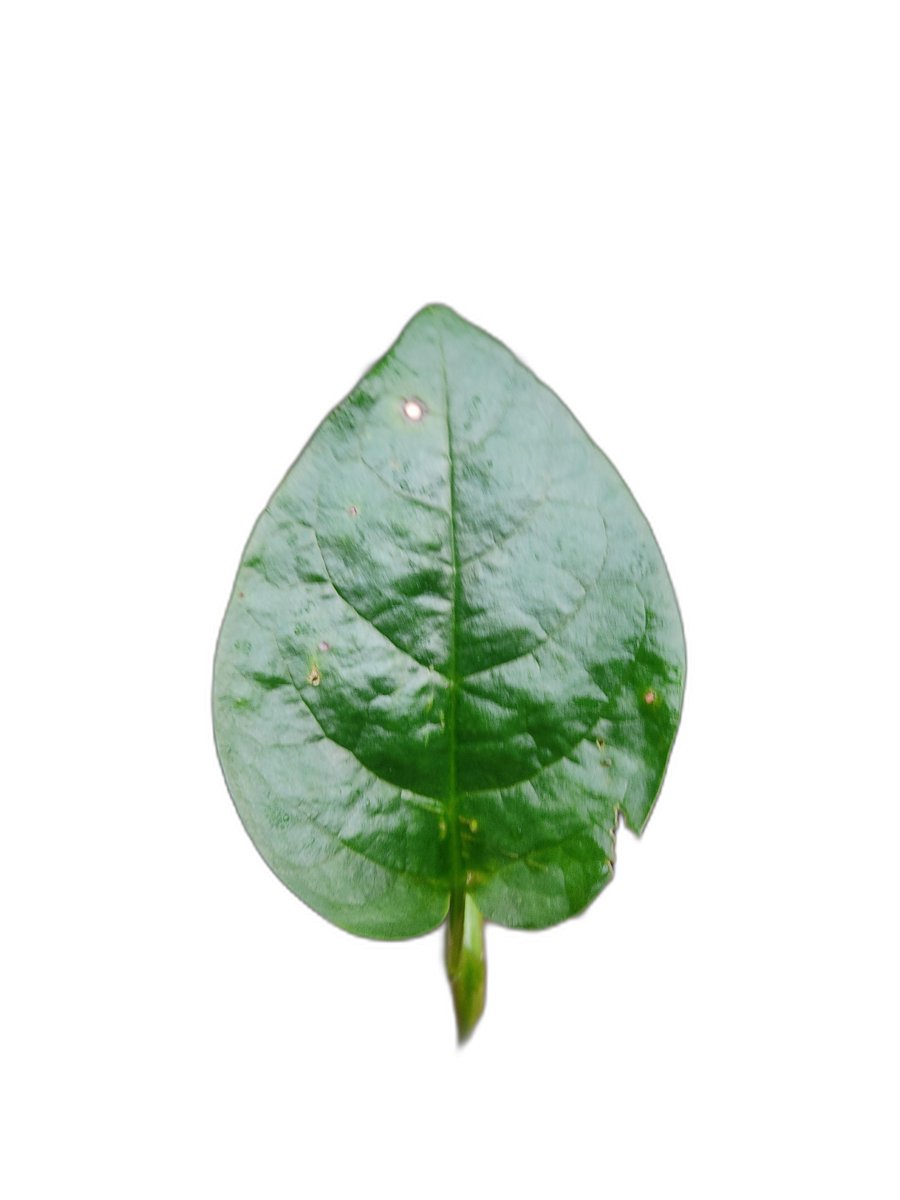
Label: Healthy-Leaf